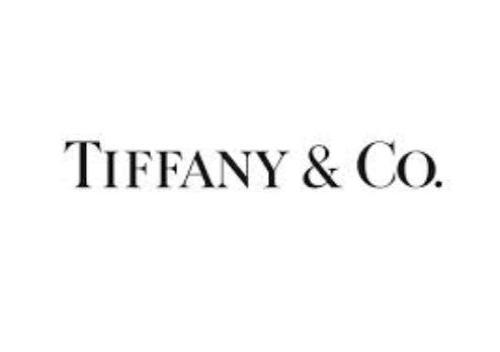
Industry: Clothes